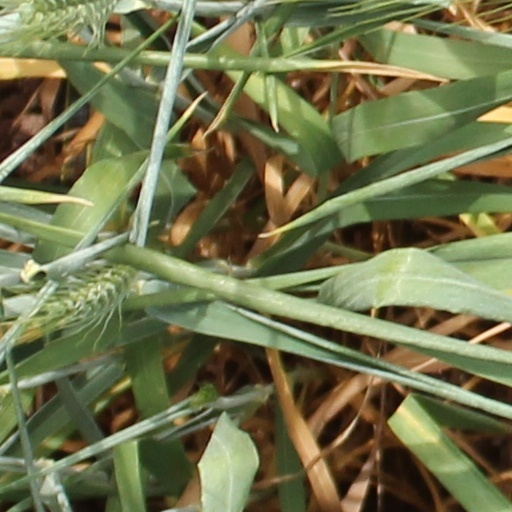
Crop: wheat